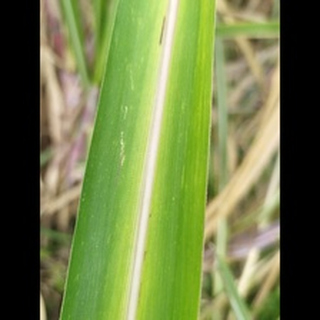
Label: sugarcane_yellow_leaf_disease